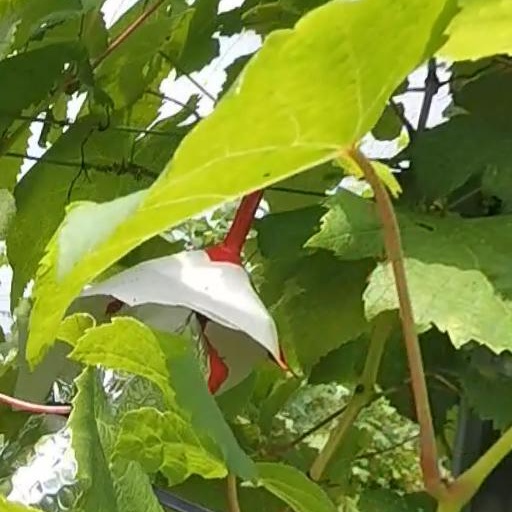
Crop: grape